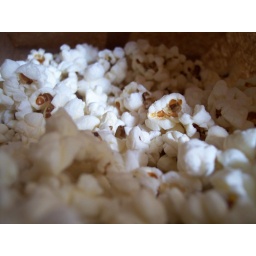
Popcorn in a brown paper bag with some natural lighting.